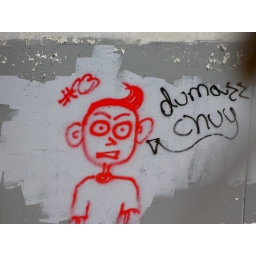
Some grafitti in a water tunnel near our house